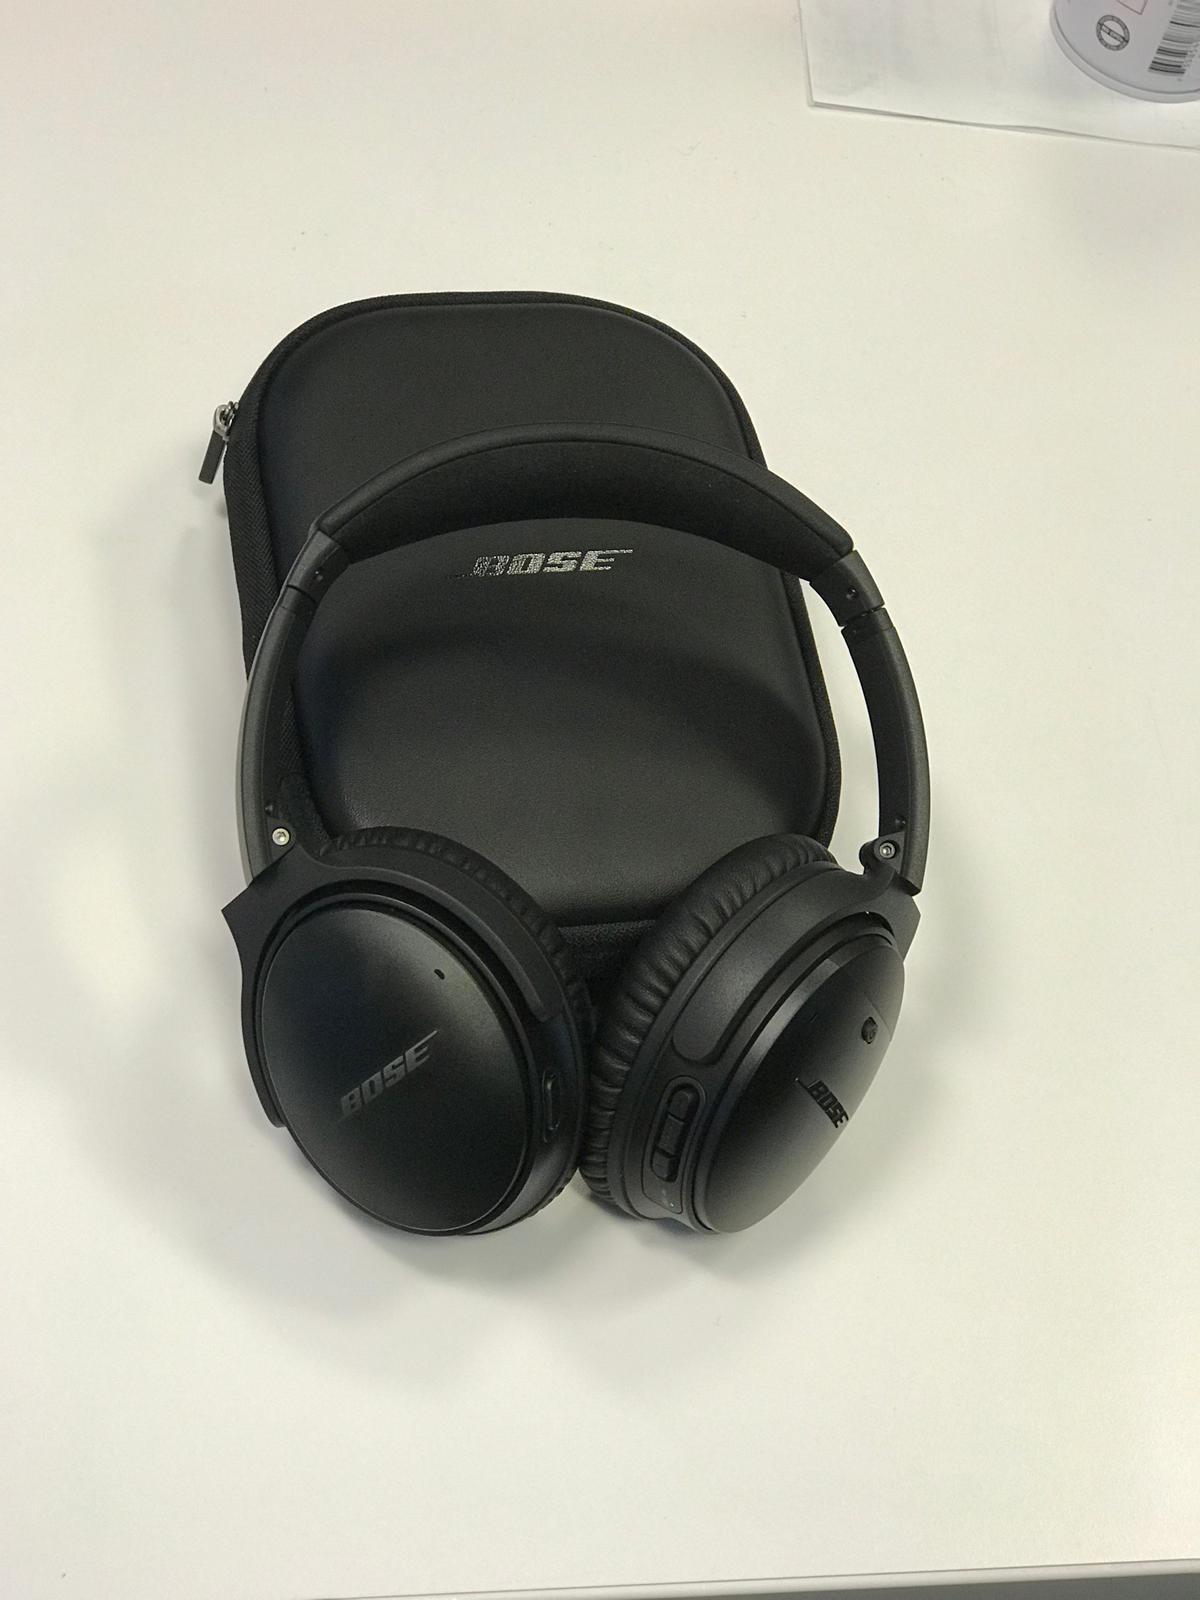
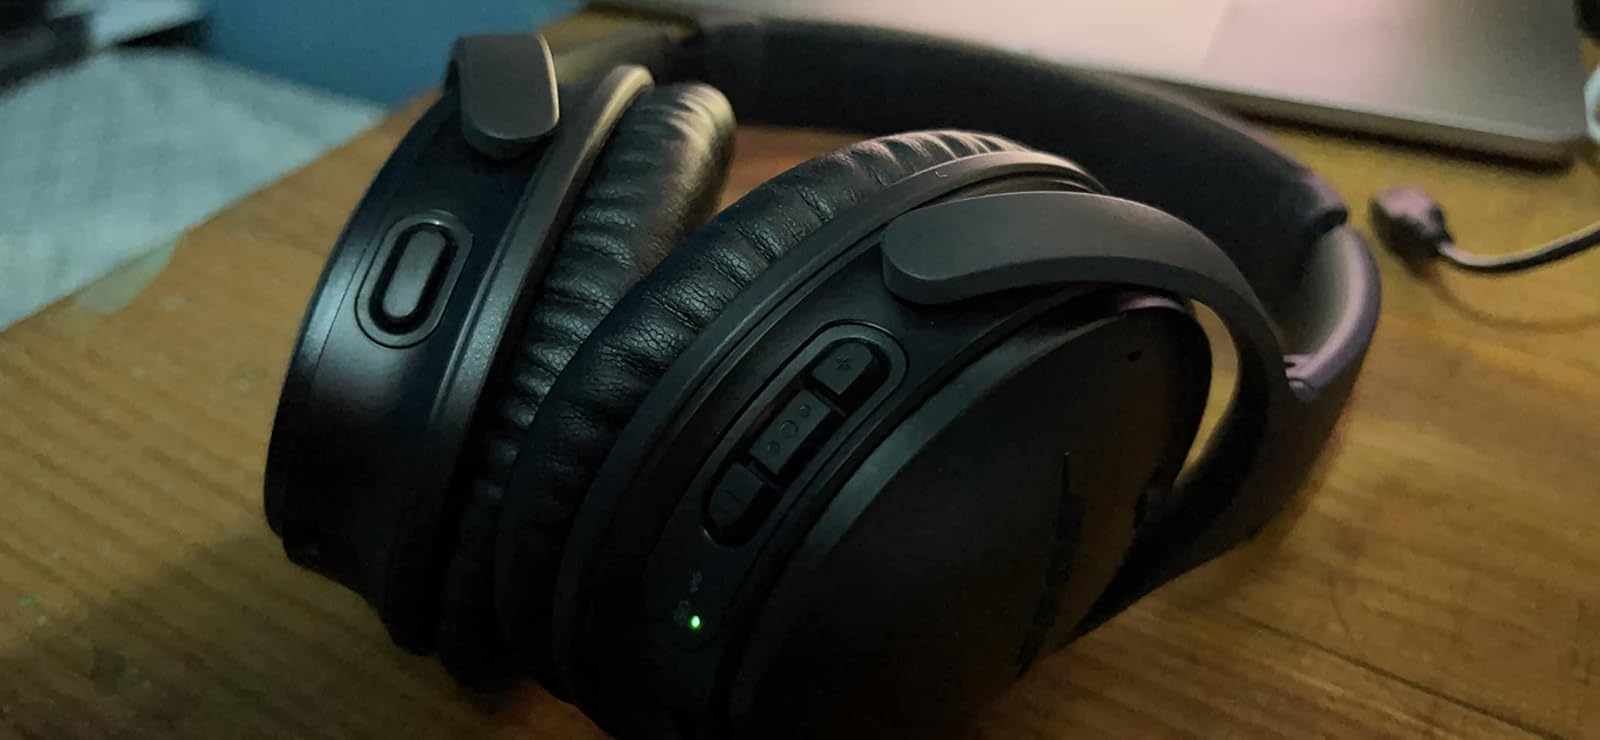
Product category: headphones
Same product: yes